NGC 2536

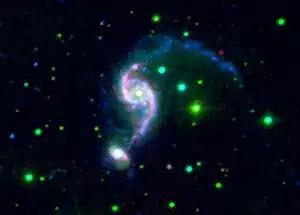
A multiwavelength image of NGC 2535 and NGC 2536 (bottom). Mid-infrared emission is red, H alpha emission (at 694.0 nm) is green, and ultraviolet emission is blue.

NGC 2536 is a barred spiral galaxy in the constellation Cancer. It was discovered on 22 January 1877 by French astronomer Édouard Stephan.